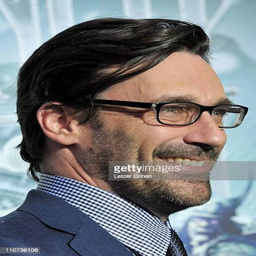
actor attends the los angeles premiere